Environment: real
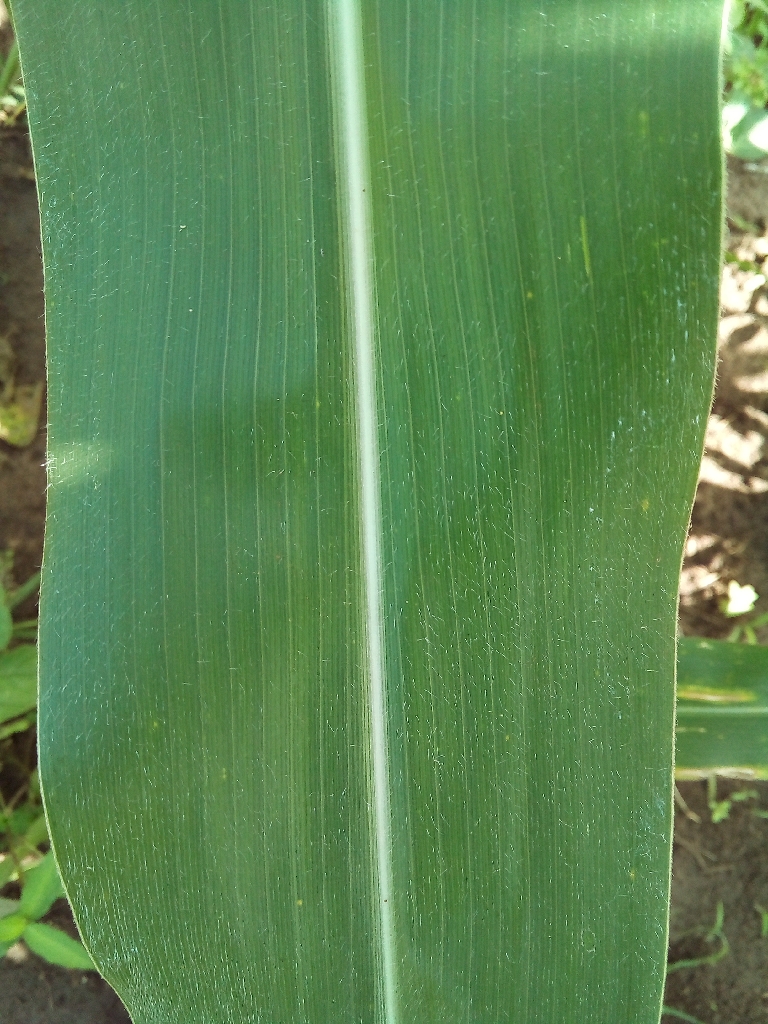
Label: healthy